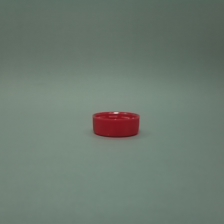
Color: red/orange/pink/fuchsia/brown
Cap type: standard cap